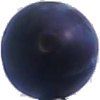
Label: Plum 3